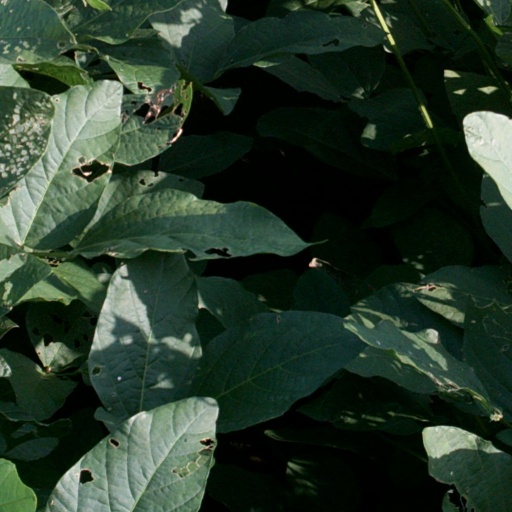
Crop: soybean